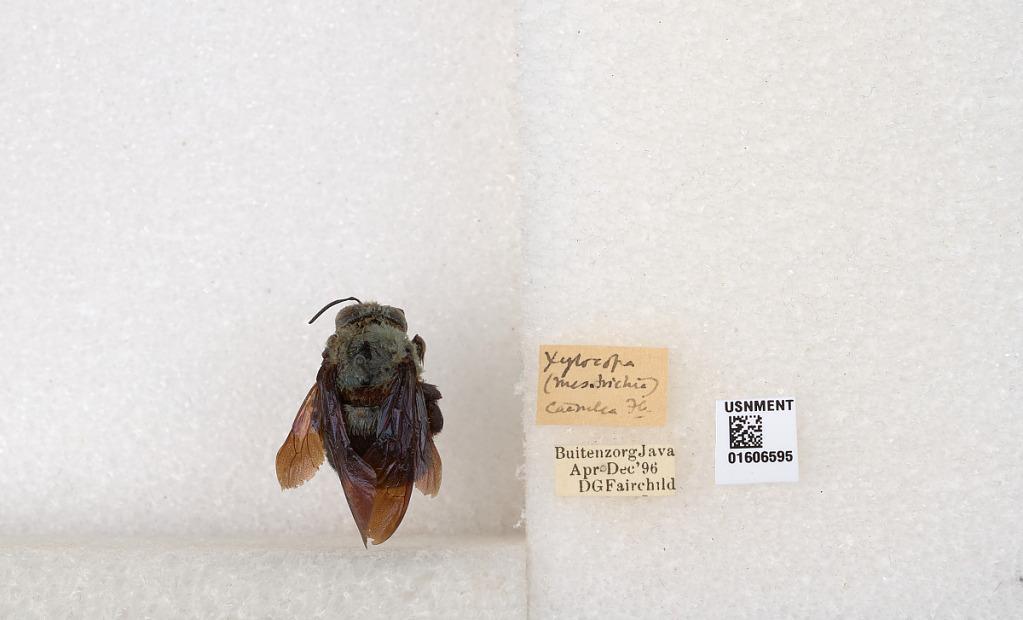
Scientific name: Xylocopa (Koptortosoma) caerulea (Fabricius)
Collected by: D. Fairchild
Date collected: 1896-4-1
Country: Indonesia
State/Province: West Java
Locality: Buitenzorg